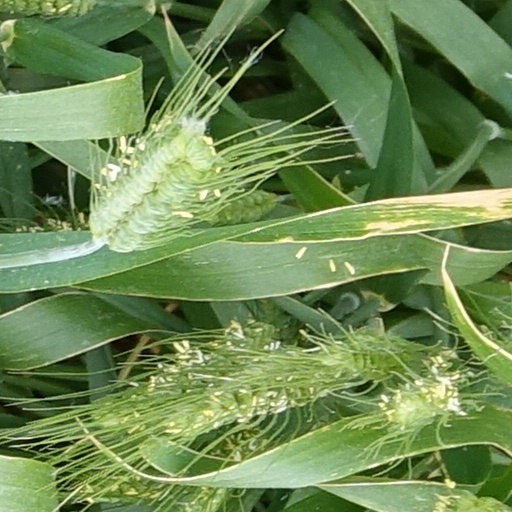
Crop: wheat